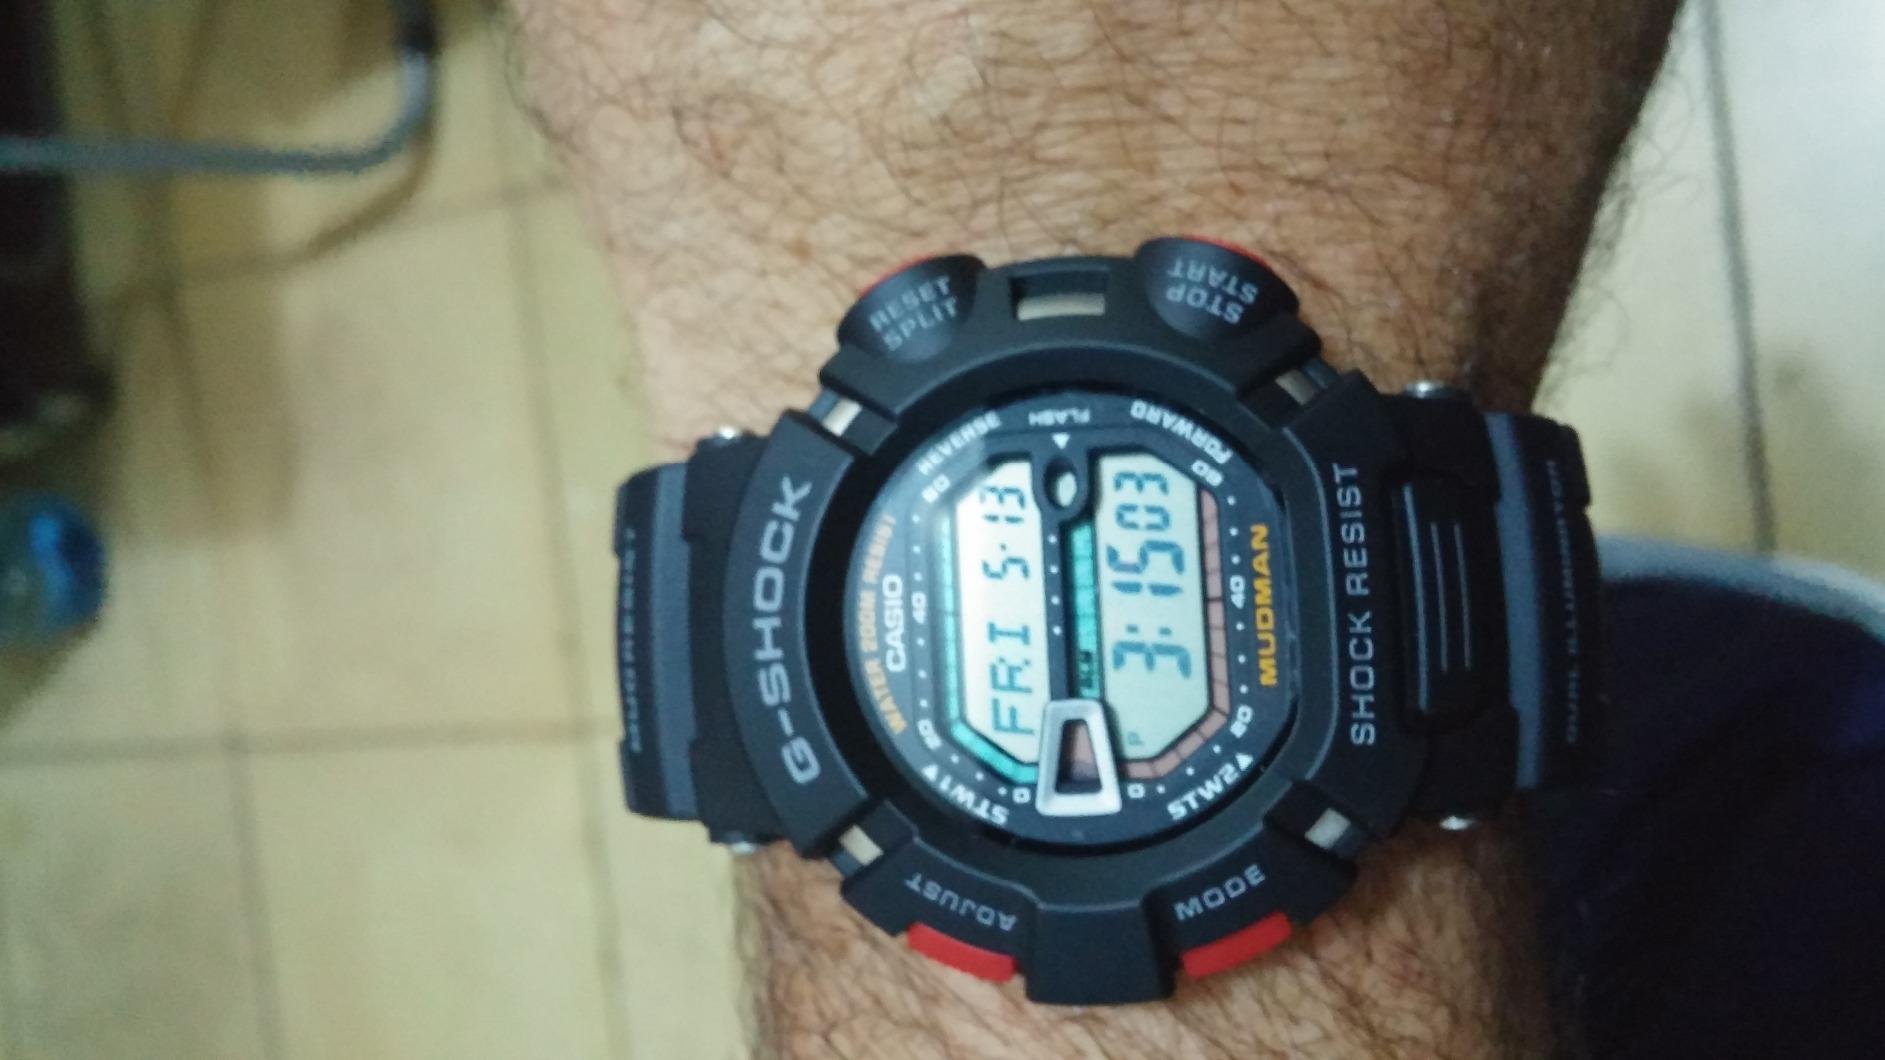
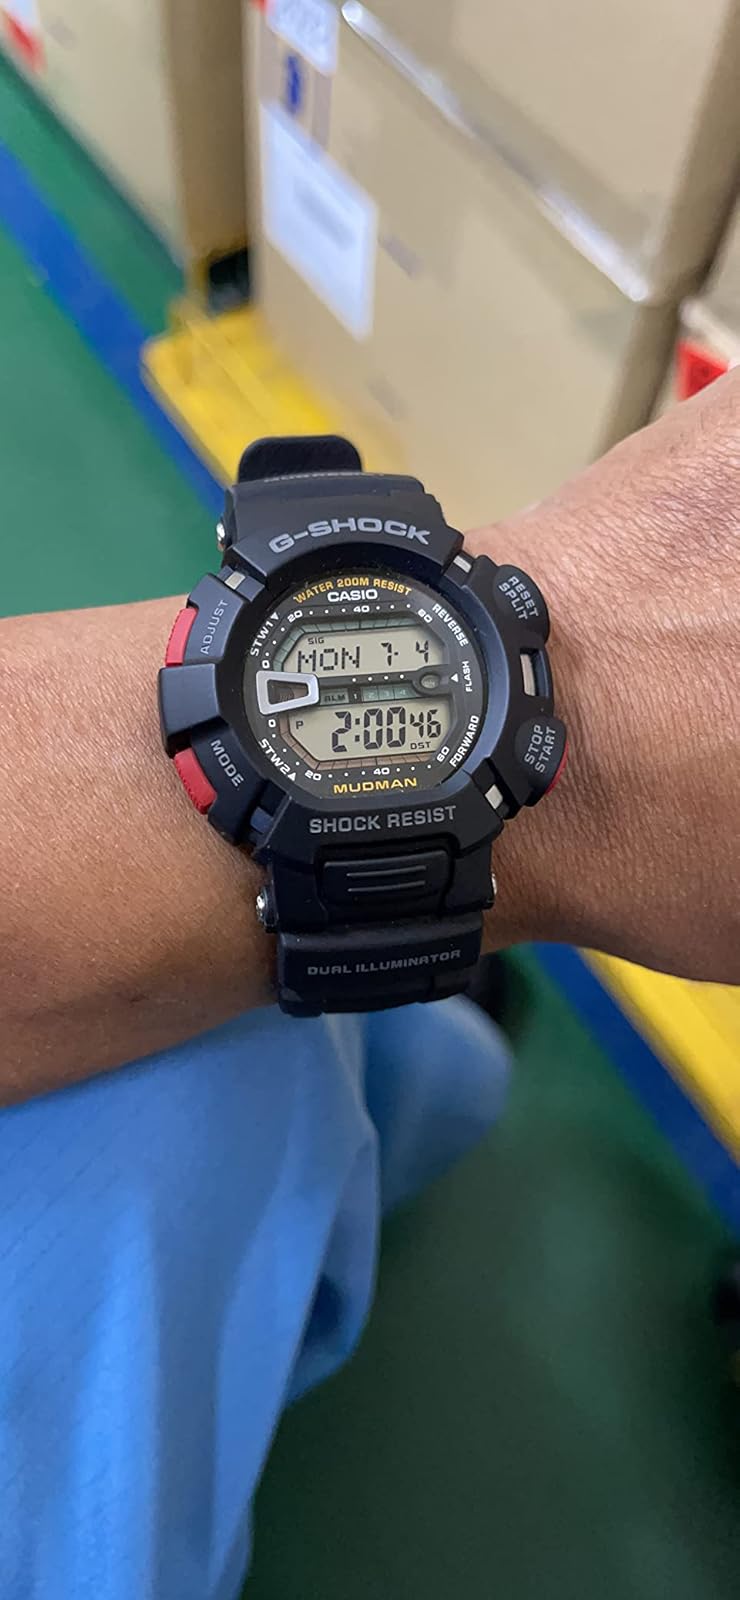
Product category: accessories_watch
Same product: yes